Stenhouse Stadium

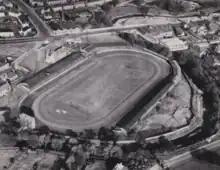
Stenhouse Stadium c.1940

On 25 June 1932 the stadium opened to greyhound racing. The first meeting (a Saturday afternoon) attracting 10,000 spectators witnessing seven races and betting on the new electric tote in one shilling units. The first recorded winner was Rebuke who won the Stenhouse Stakes in 31.80 secs over 525 yards, the 500 yard handicap races on the same afternoon saw slower winners times than the 525 yard events. A second meeting was held on the same evening of the first with another 10,000 spectators witnessing seven more races. The track was 440 yards in circumference and included two covered enclosures and a grandstand. Pony trotting also took place at the stadium on the opening day and would be a popular pastime at the venue.